30-Second Bunnies Theatre

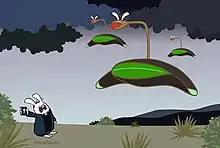

30-Second Bunnies Theatre is an animated cartoon parody series featuring films re-enacted by anthropomorphic animated bunnies in 30 seconds. The series is produced by Angry Alien Productions, the one-woman company of creator Jennifer Shiman.